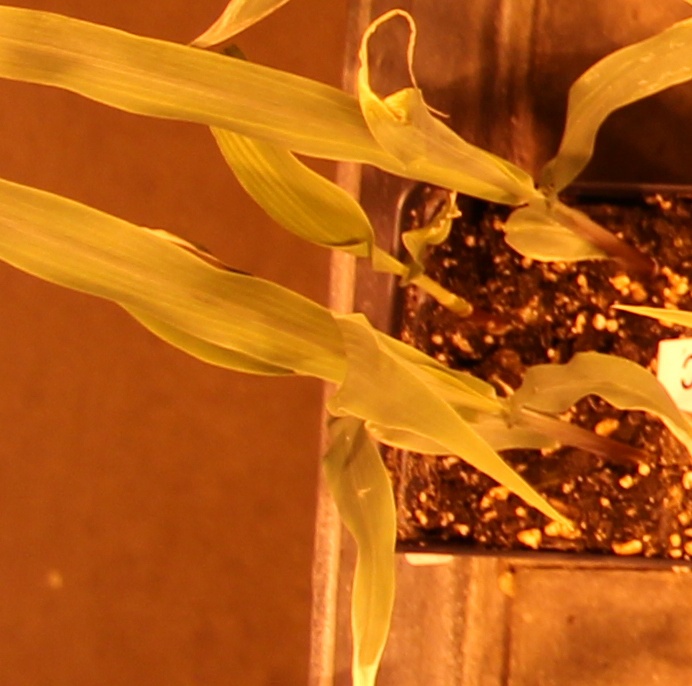
Label: Corn